Huajuapan de León

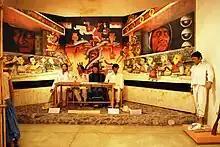
Model of a traditional Mixtec village council at the Regional Museum

In the center of the city is found the "Catedral de Nuestra Señora de Guadalupe" (Cathedral of Our Lady of Guadalupe) and the adjacent "Capilla del Señor de los Corazones" (Chapel of Our Lord of the Hearts). The Antonio de León central plaza is located next to the cathedral and the municipal palace. Its paths are lined with trees and garden spaces and an octagonal kiosk in the center. Near the town are the Cerros de las Minas, an archeological site and Las Campanas, which are calcite rocks from which drip water from a small stream.